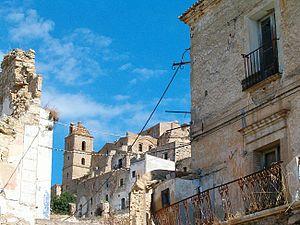
Craco est une commune italienne de moins de 1 000 habitants, située dans la province de Matera, dans la région Basilicate, en Italie méridionale.